Fred Loft

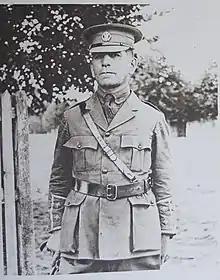
1917 in GB.

Frederick Ogilvie Loft (February 3, 1861 – 1934, Mohawk name Onondeyoh, also known as F. O. Loft or Fred O. Loft) was a Mohawk nation activist who founded the League of Indians of Canada. He has been counted among "the great Indian activists of the first half of the twentieth century."